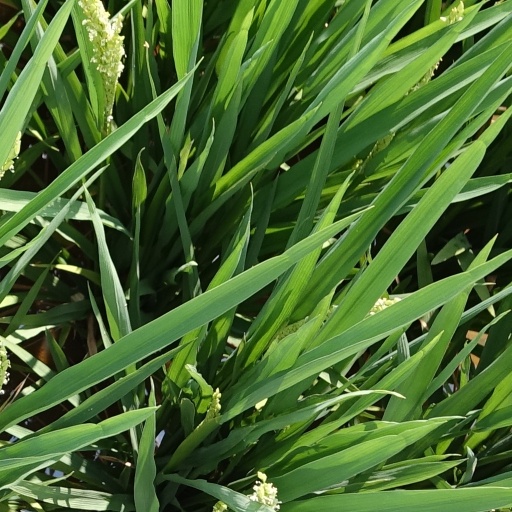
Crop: rice